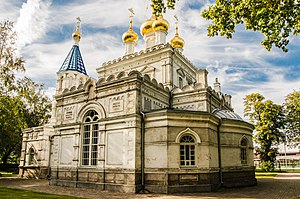
Den lettisk-ortodokse kirke
Ortodoks kirke i Ventspils.
Den lettisk-ortodokse kirke er en selvstyrende kristen ortodoks kirke underlagt Moskvas Patriakats jurisdiktion. Kirkens primas bærer titlen Riga og hele letlands metropolit. Dette embede har siden den 27. oktober 1990 været besat af metropolit Alexander.